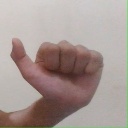
अक्षर: त